Question: Please indicate a possible affordance area of baseball bat that can be used for hitting
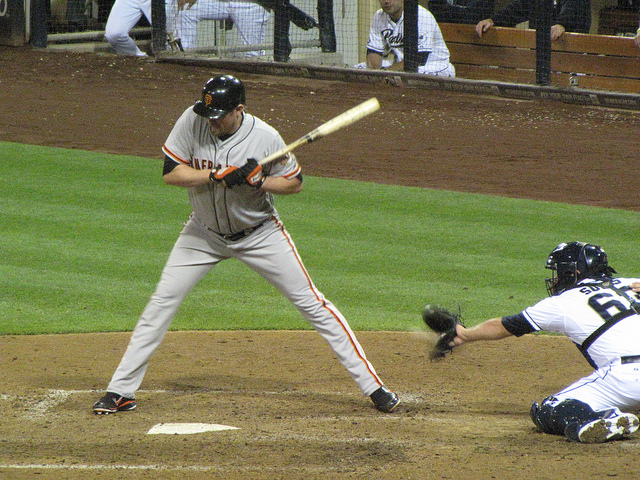
Answer: [317.837, 98.426, 381.587, 141.551]